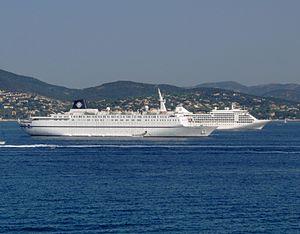
Les bateaux de croisières Melody et Silver Shadow ancrés à Saint-Tropez le 16 novembre 2005.
Le Melody est un navire de croisière construit en 1981 par les Constructions Navales et Industrielles de la Méditerranée de La Seyne-sur-Mer pour la compagnie italienne Home Lines, dont il est le deuxième navire neuf. Mis en service en avril 1982 sous le nom d’Atlantic, il est vendu en 1988, lors de la disparition de la compagnie, à la Premier Cruise Line. Devenu StarShip Atlantic, il est racheté en 1995 par MSC Croisières, qui en fait son navire amiral sous le nom de Melody de 1997 à 2003, lorsque le premier navire neuf de la compagnie, le MSC Lirica, est mis en service.